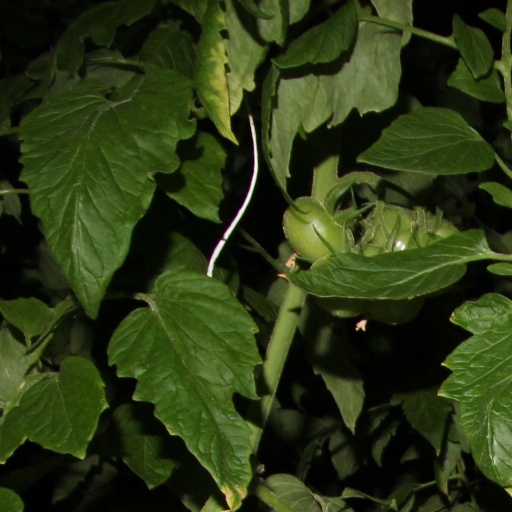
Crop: tomato